Invasions of the British Isles

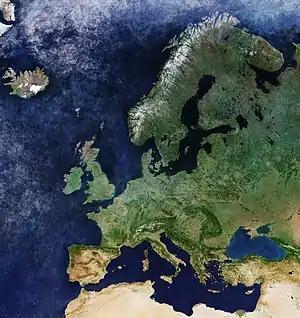
The British Isles (centre-left) and its surroundings

Invasions of the British Isles have occurred several times throughout their history. The British Isles have been subject to several waves of invasion and settlement since humans began inhabiting the region approximately 900,000 years ago during the Paleolithic. Notable invasions of the British Isles including the Roman conquest of Britain, Viking expansion, the Norman Conquest, the Anglo-Norman invasion of Ireland and the Glorious Revolution.